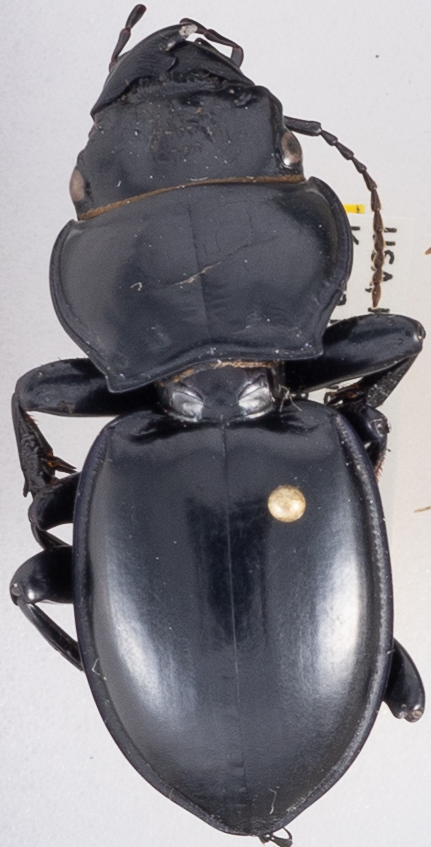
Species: Pasimachus californicus
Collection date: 2020-09-01
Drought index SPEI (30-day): -0.54
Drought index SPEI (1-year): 0.03
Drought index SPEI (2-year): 1.69